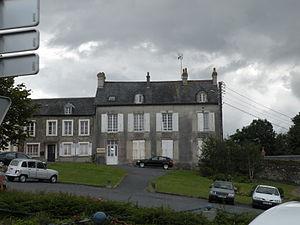
Balleroy école